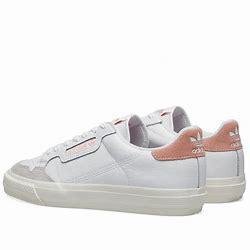
Brand: Adidas
Model: Continental Vulc